David Friedman (percussionist)

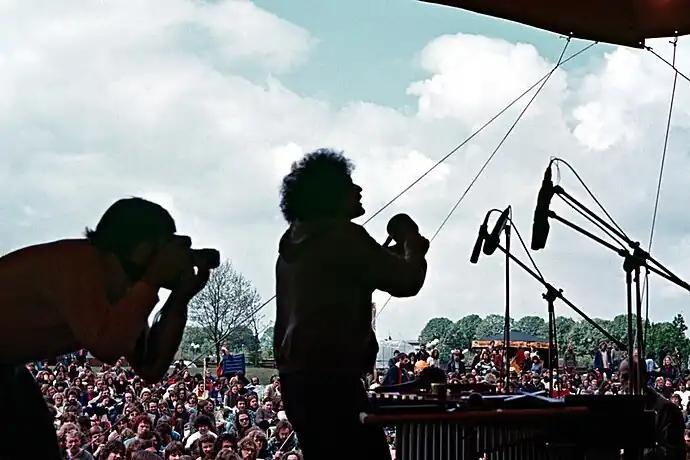
David Friedman (vibraphon) at Moers Festival (former International New Jazz Festival) 1978

David Friedman (born March 10, 1944, New York, United States) is an American jazz percussionist. His primary instruments are vibraphone and marimba.